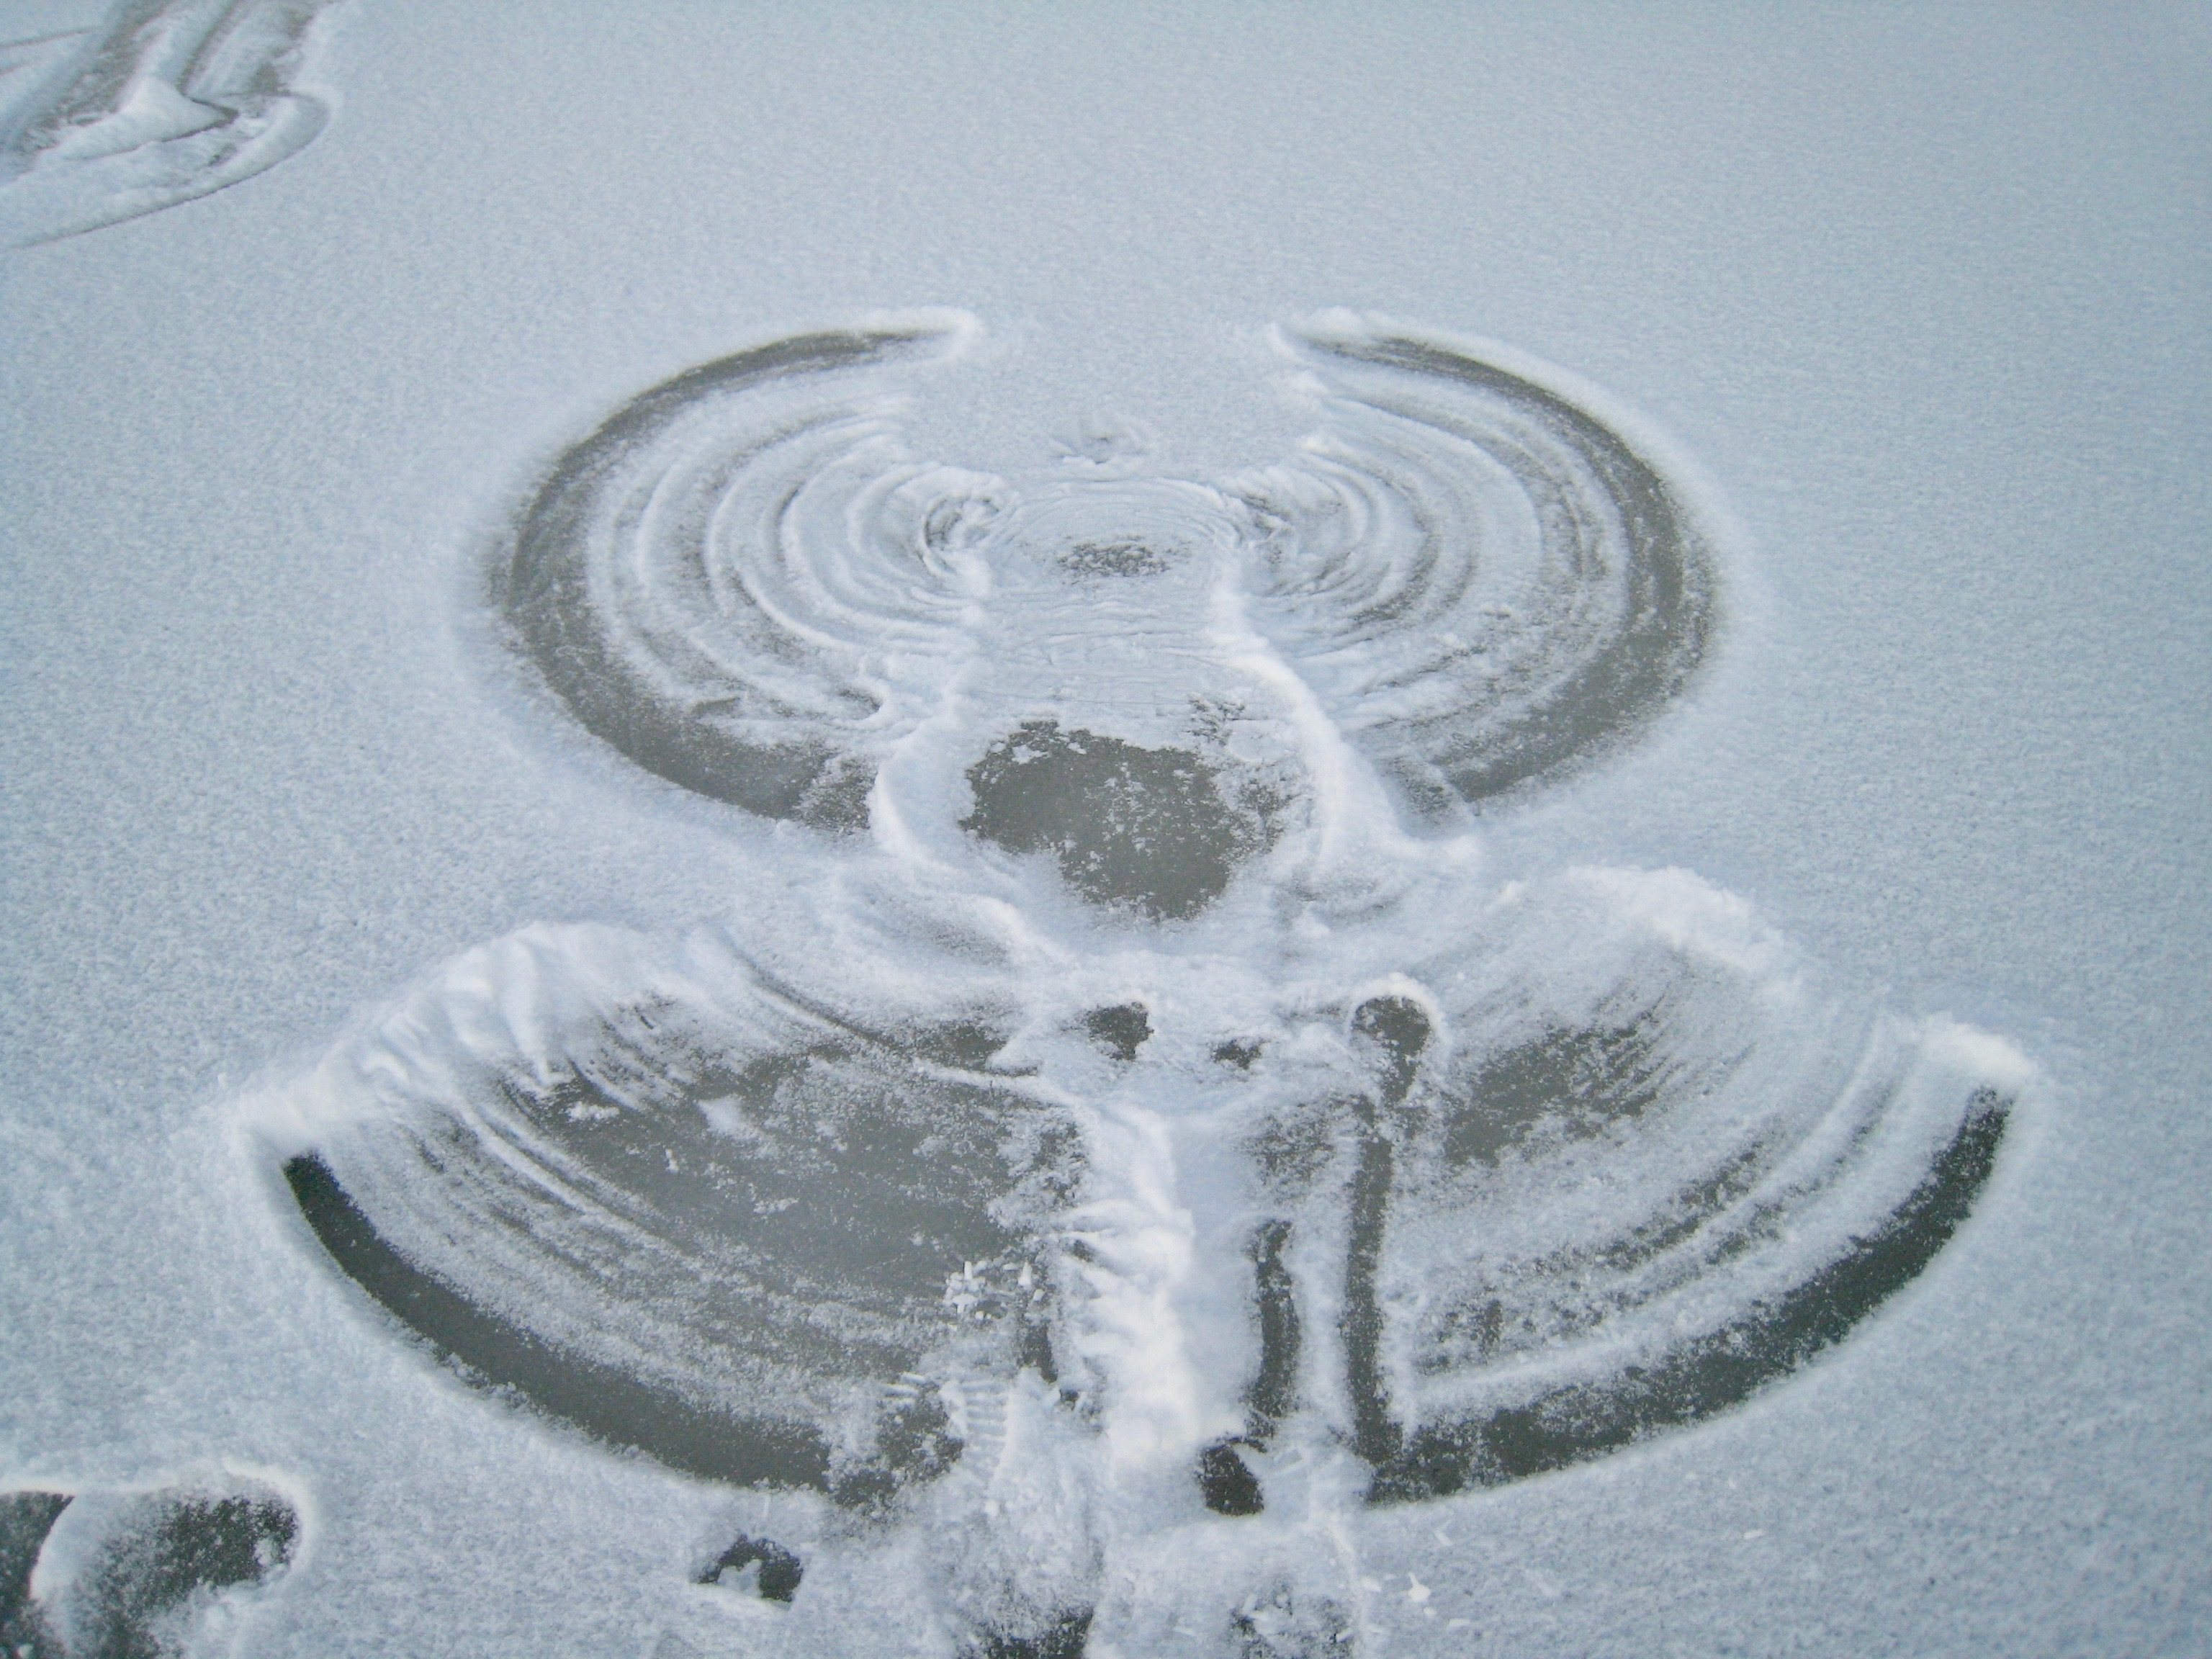
outdoor, creative, snow, wing, girl, white, play, boy, create, angel, children, sketch, drawing, picture, joy, school, preschool, snow angel